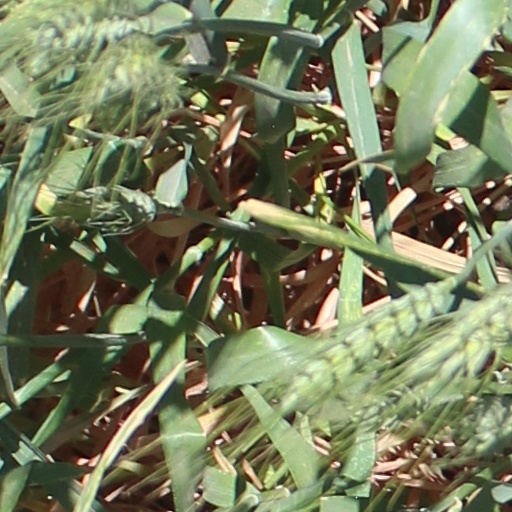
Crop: wheat